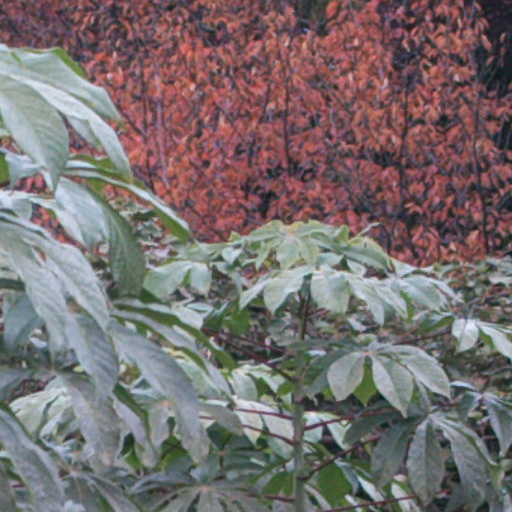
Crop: cassava